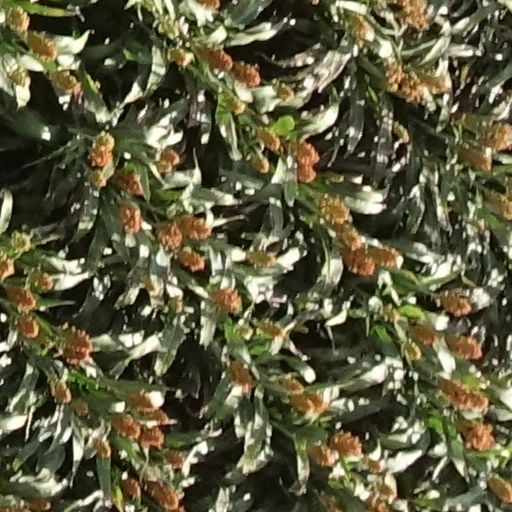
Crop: sorghum